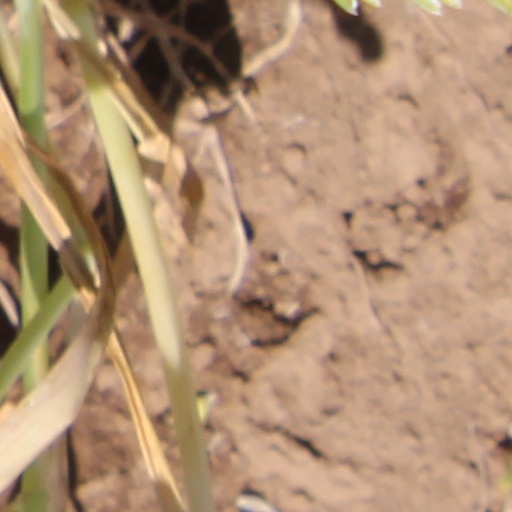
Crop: wheat